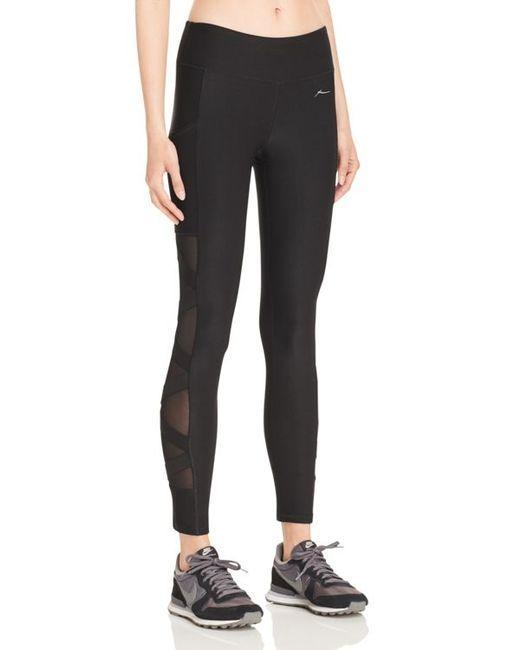
Schlichte schwarze Stretch-Yogahose für Frauen